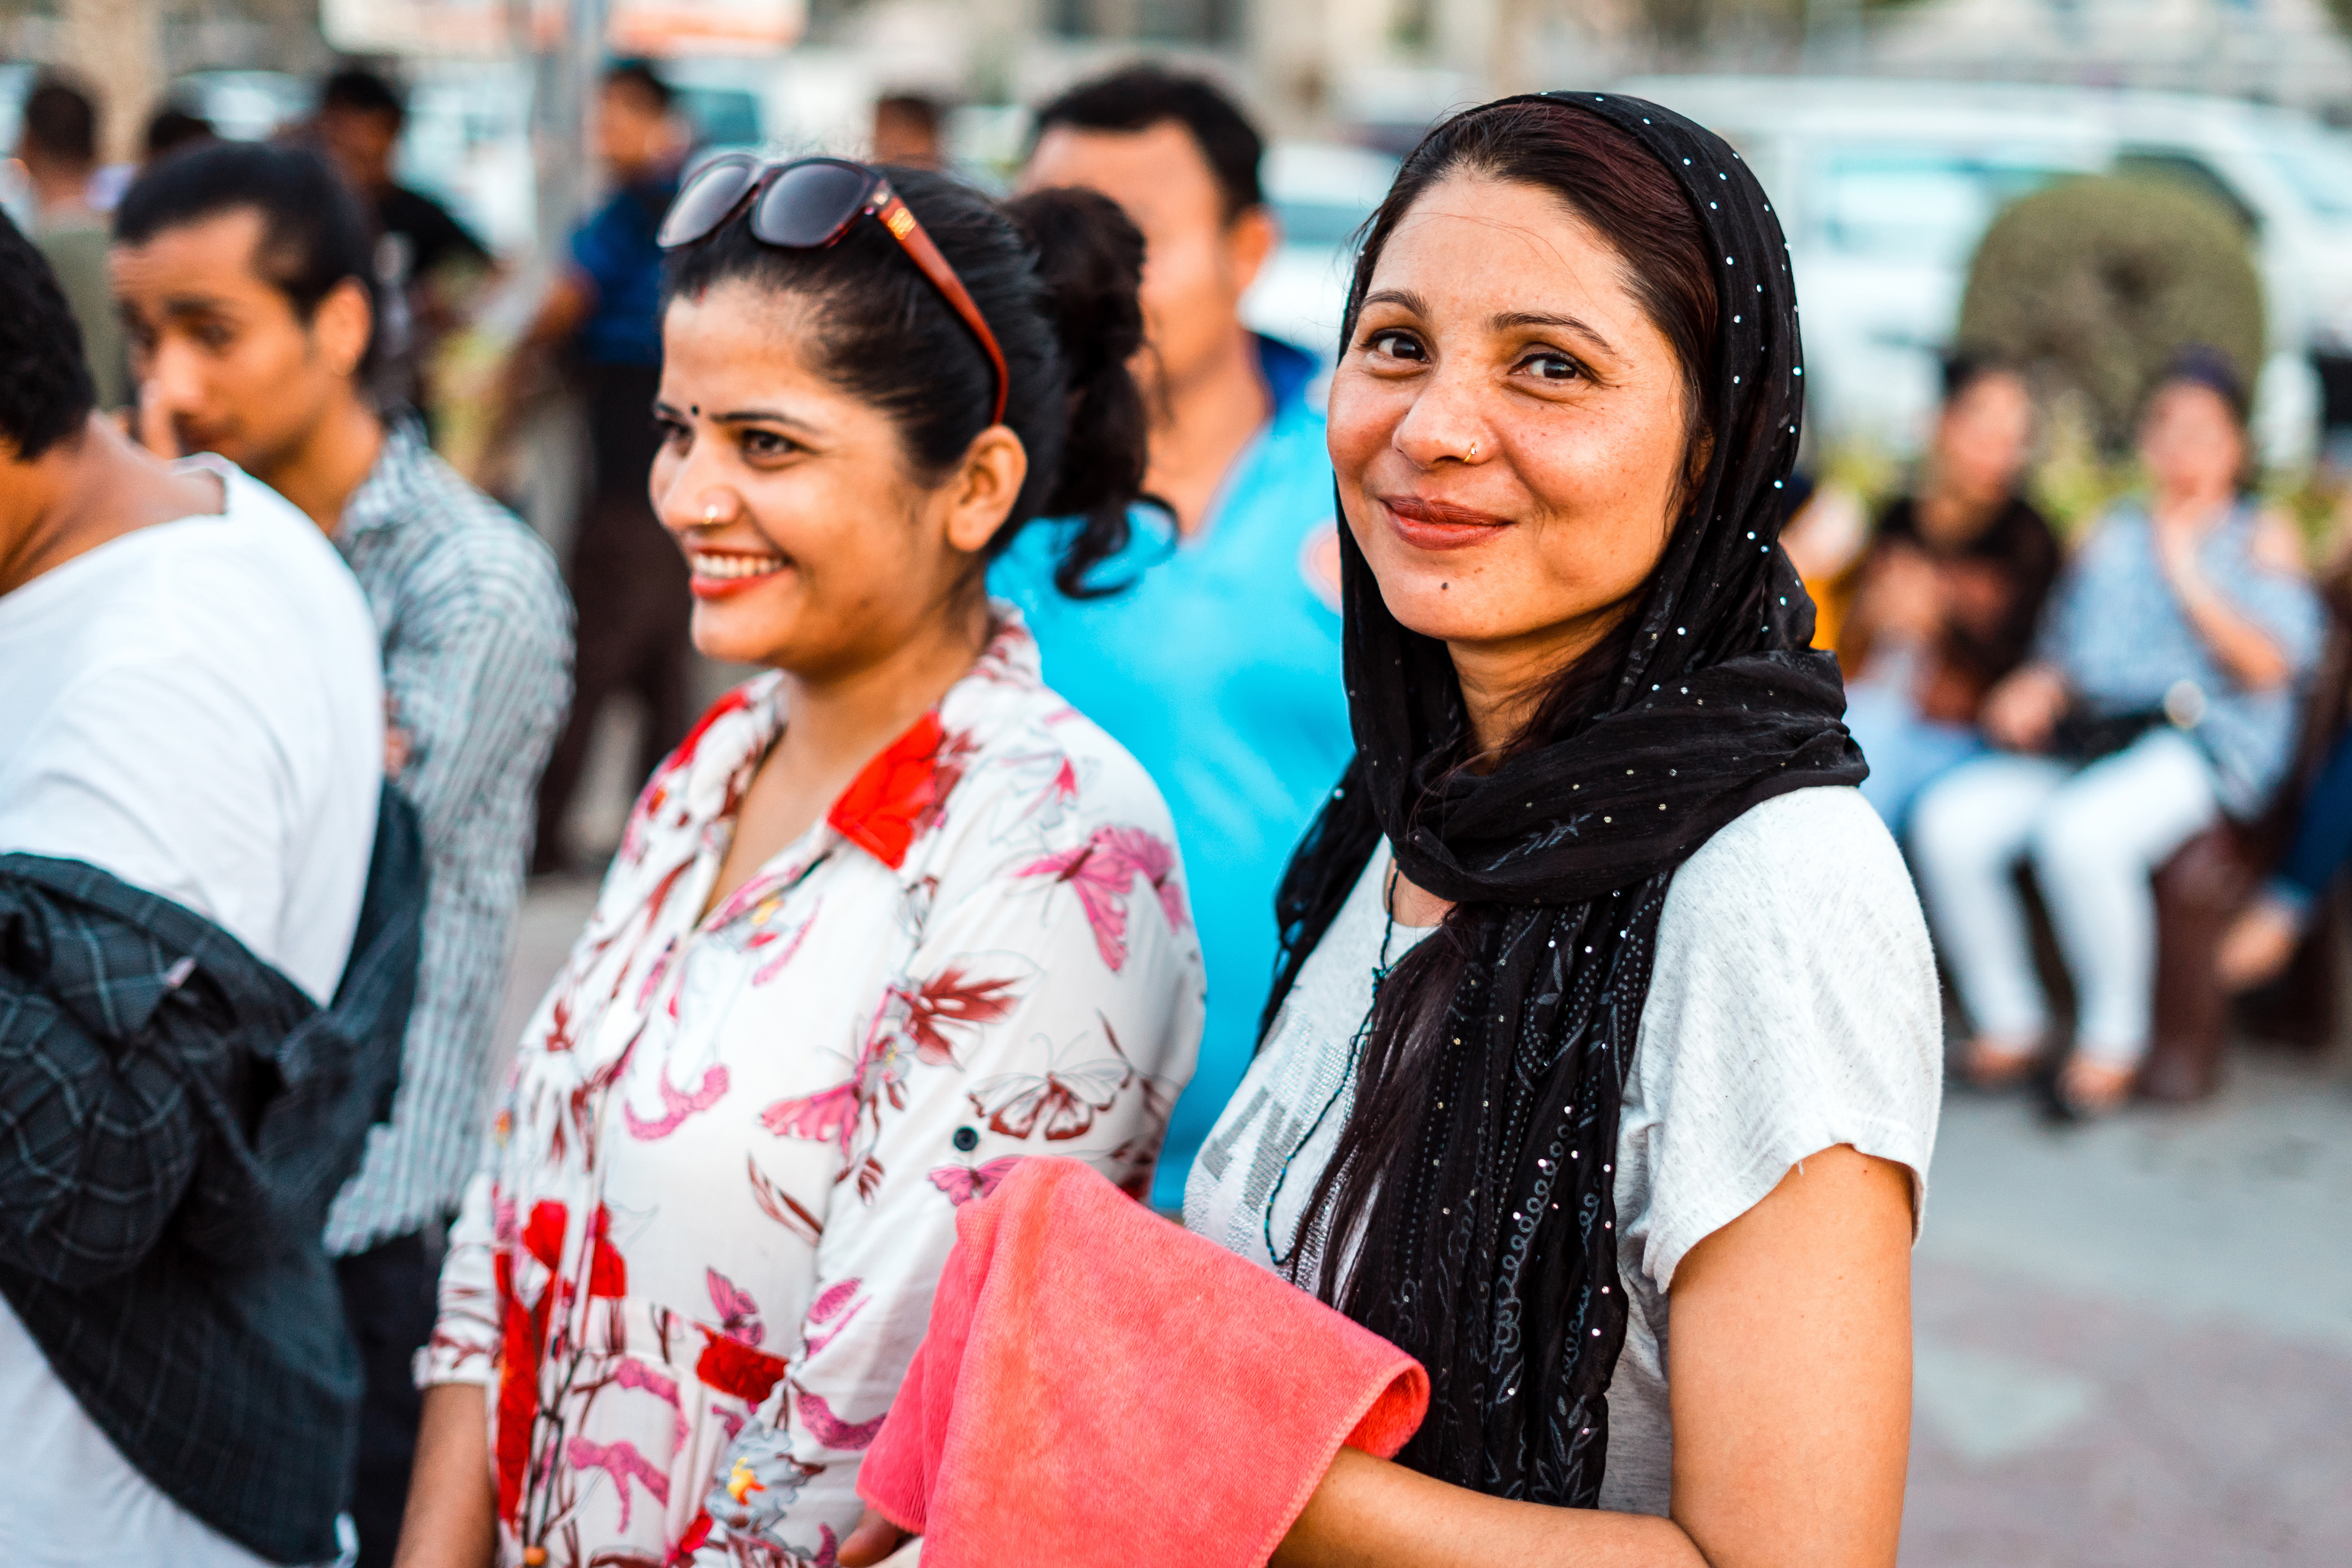
people, youth, snapshot, event, smile, human, crowd, temple, tourism, child, tradition, vacation, street, happy, style